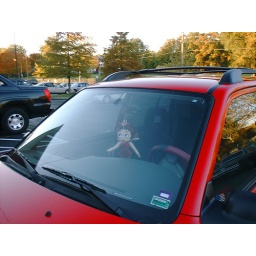
Betty Boop in red car